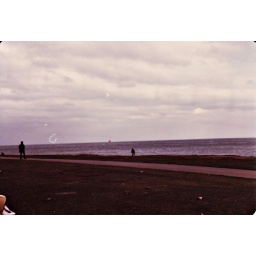
The water crib out in the lake